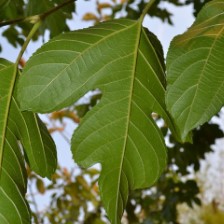
Variety: RedKing